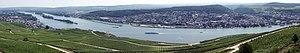
Panorama sur le Rhin vu depuis le Niederwaldmemorial près de Rüdesheim, Allemagne, 5 photos attachées